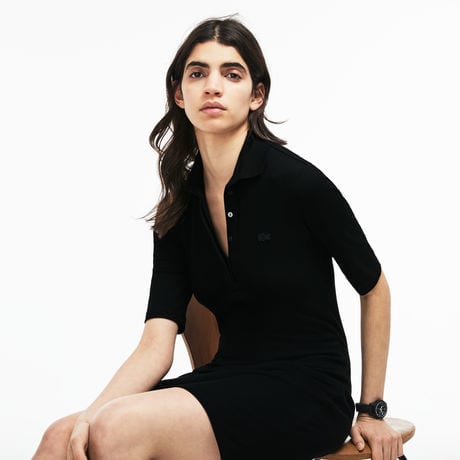
Gender: women